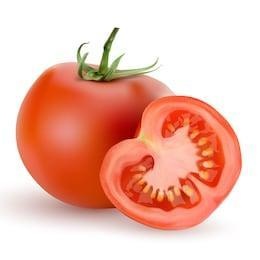
Label: tomato